Rosmawatty Abdul Mumin

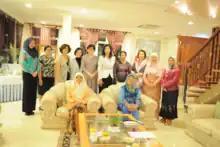
Rosmawatty (pink) in 2015

Rosmawatty binti Haji Abdul Mumin is a Bruneian civil servant and politician who was appointed a member of Brunei's Legislative Council (LegCo) in 2023. She became the first woman to hold a director position at Brunei Shell Petroleum (BSP). She was the first female manager from Brunei to hold this role at BSP and the Shell Group in the Asia-Pacific area.